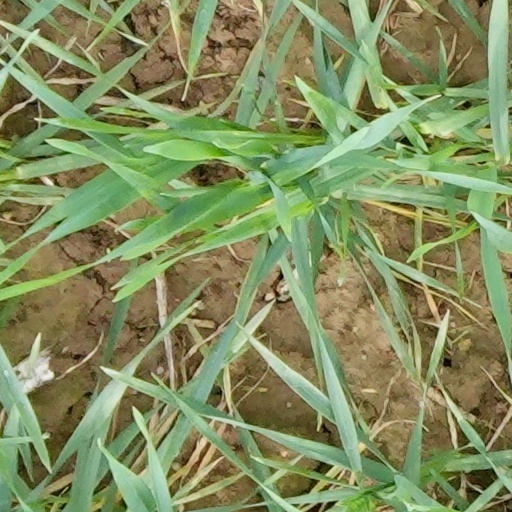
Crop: wheat